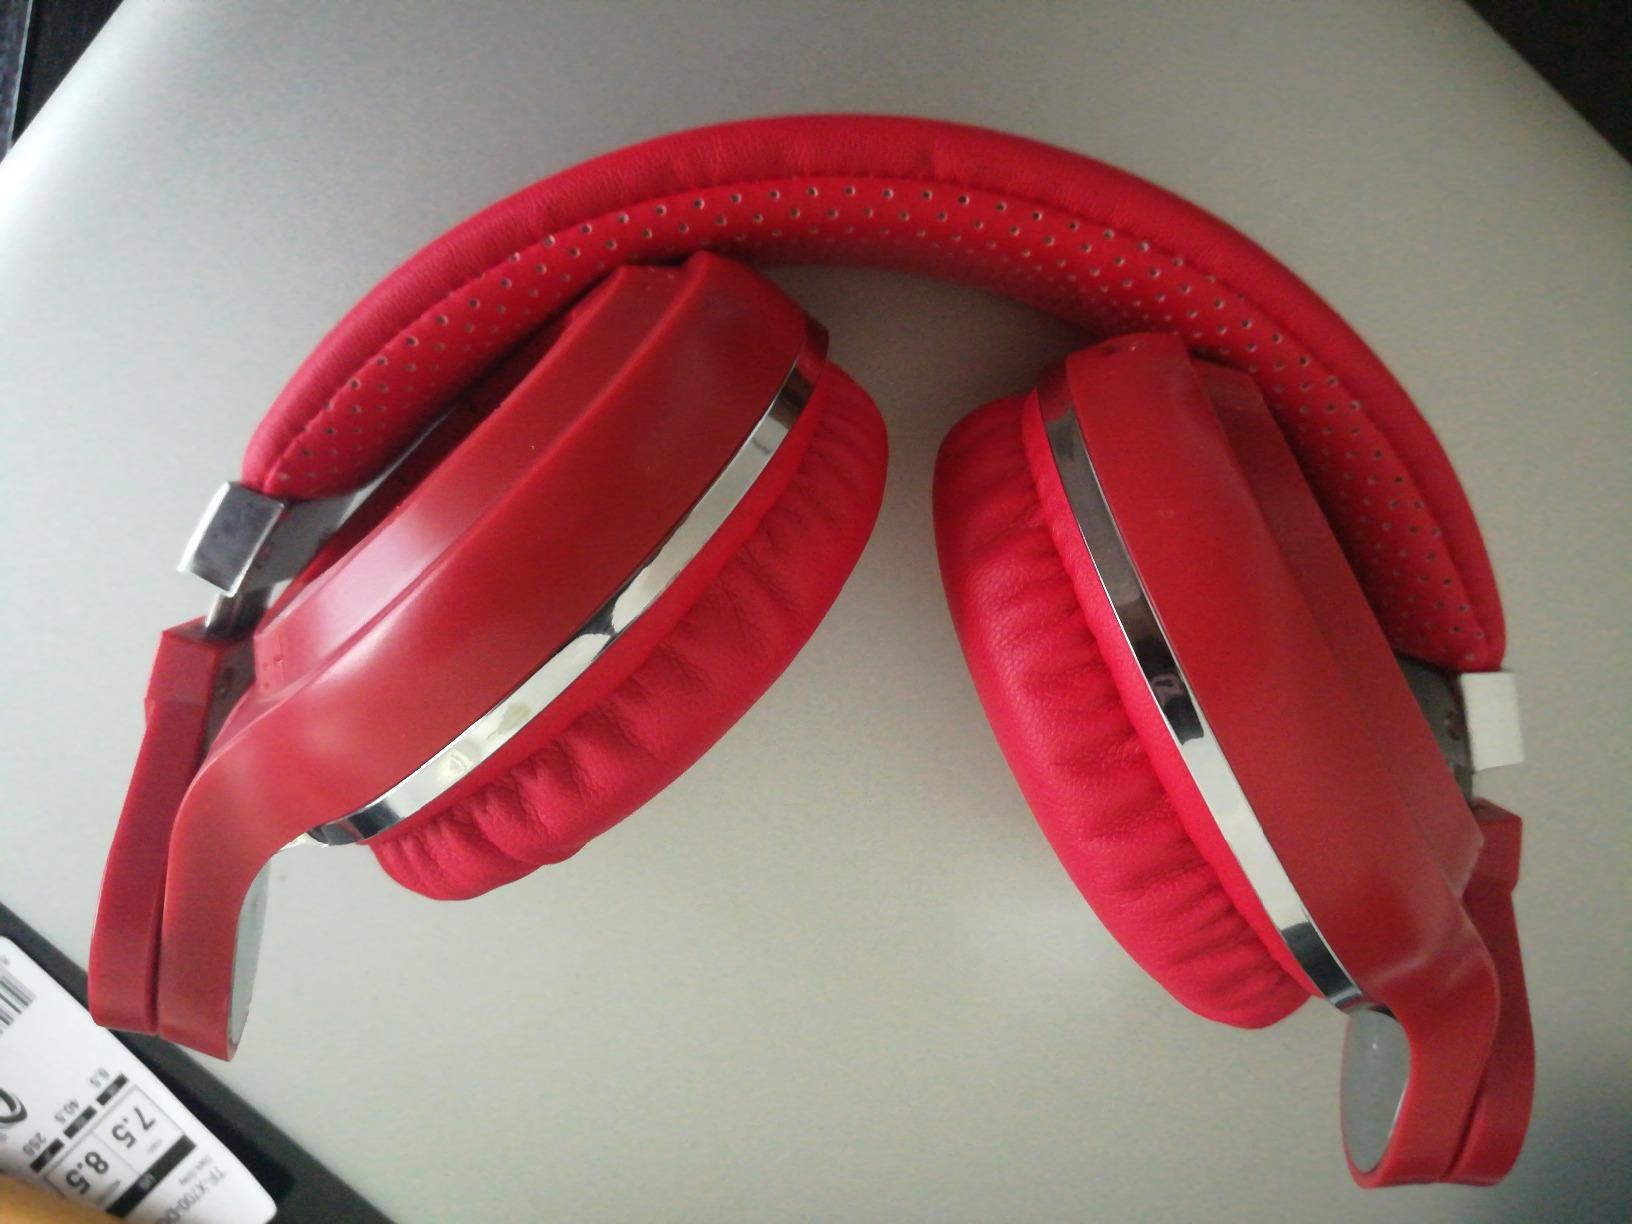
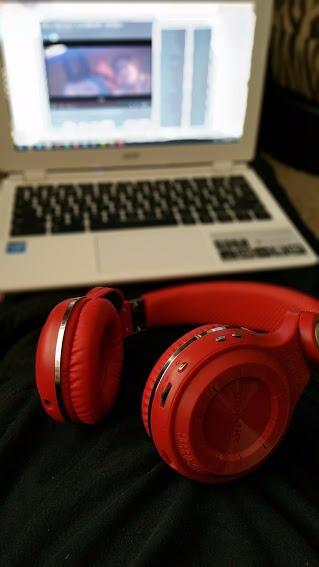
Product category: headphones
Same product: yes